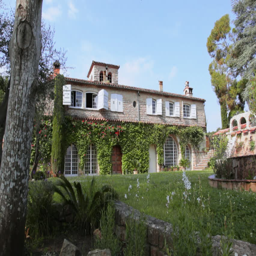
panning over a style villa and its garden with fountain